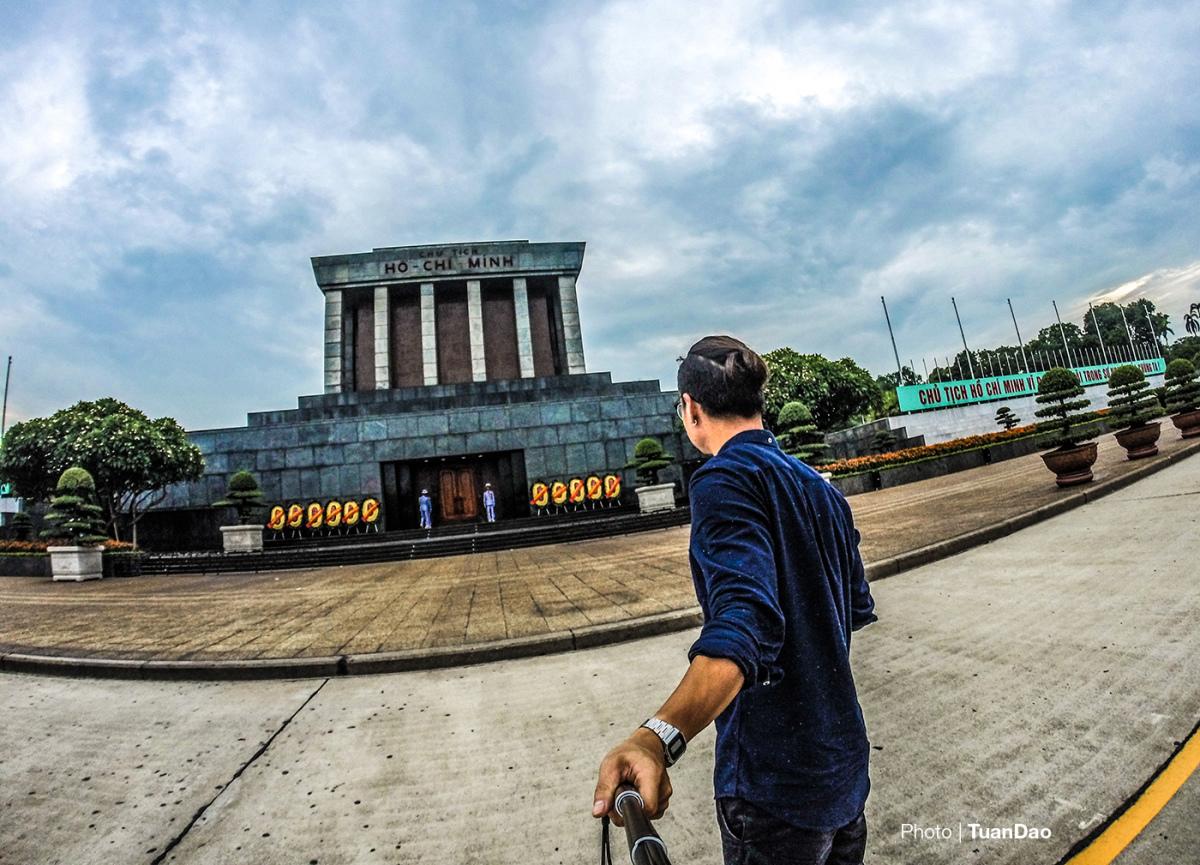
có một người đàn ông đang nhìn về phía của lăng chủ tịch